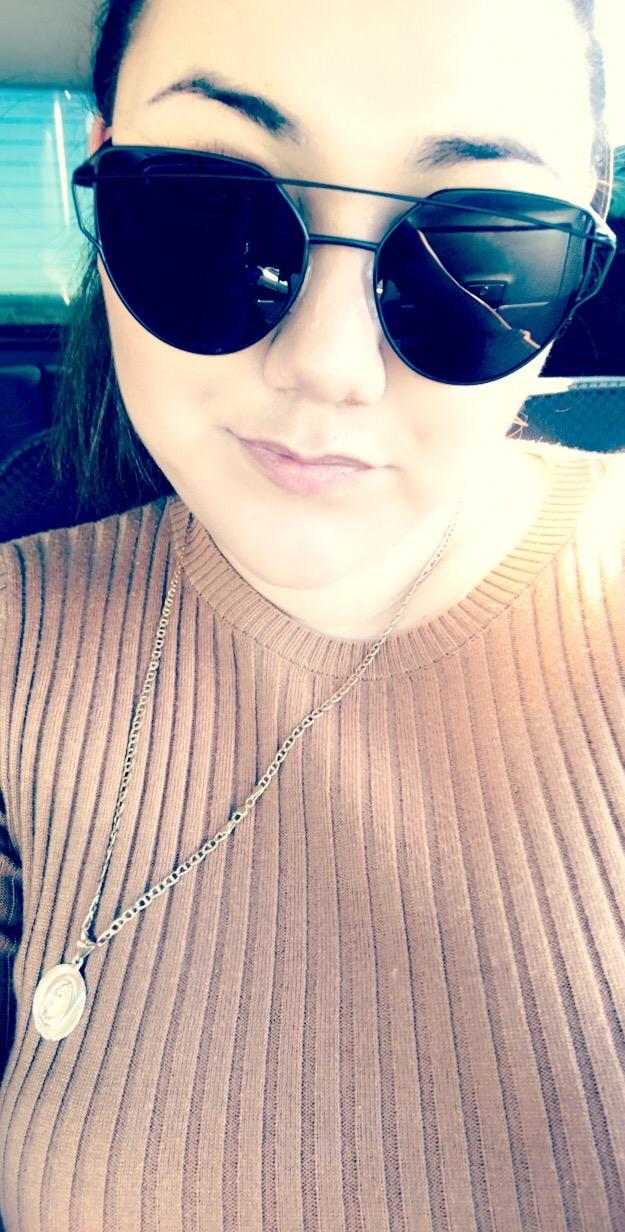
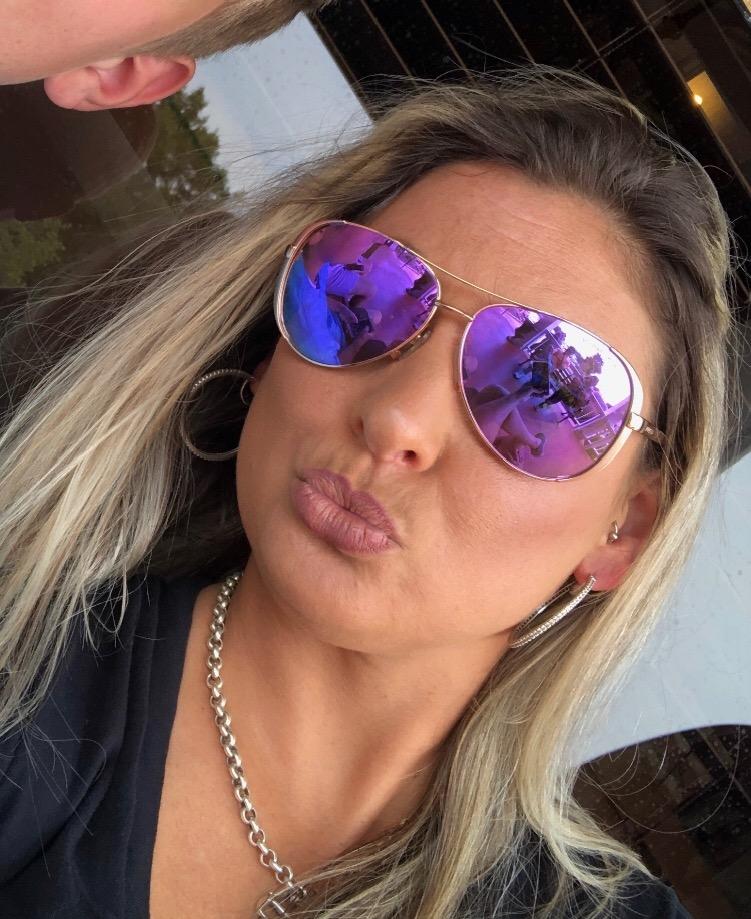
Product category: accessories_sunglasses
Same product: no